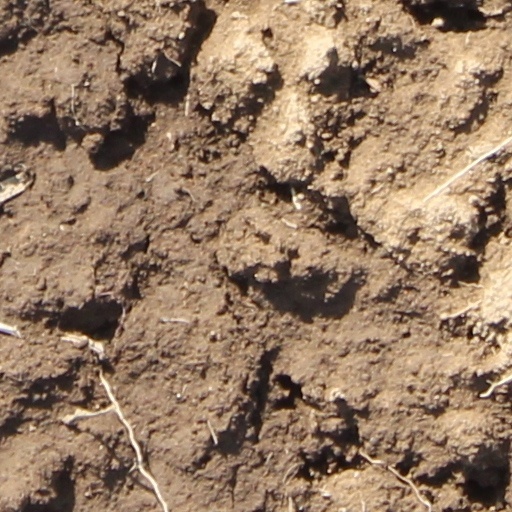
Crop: wheat